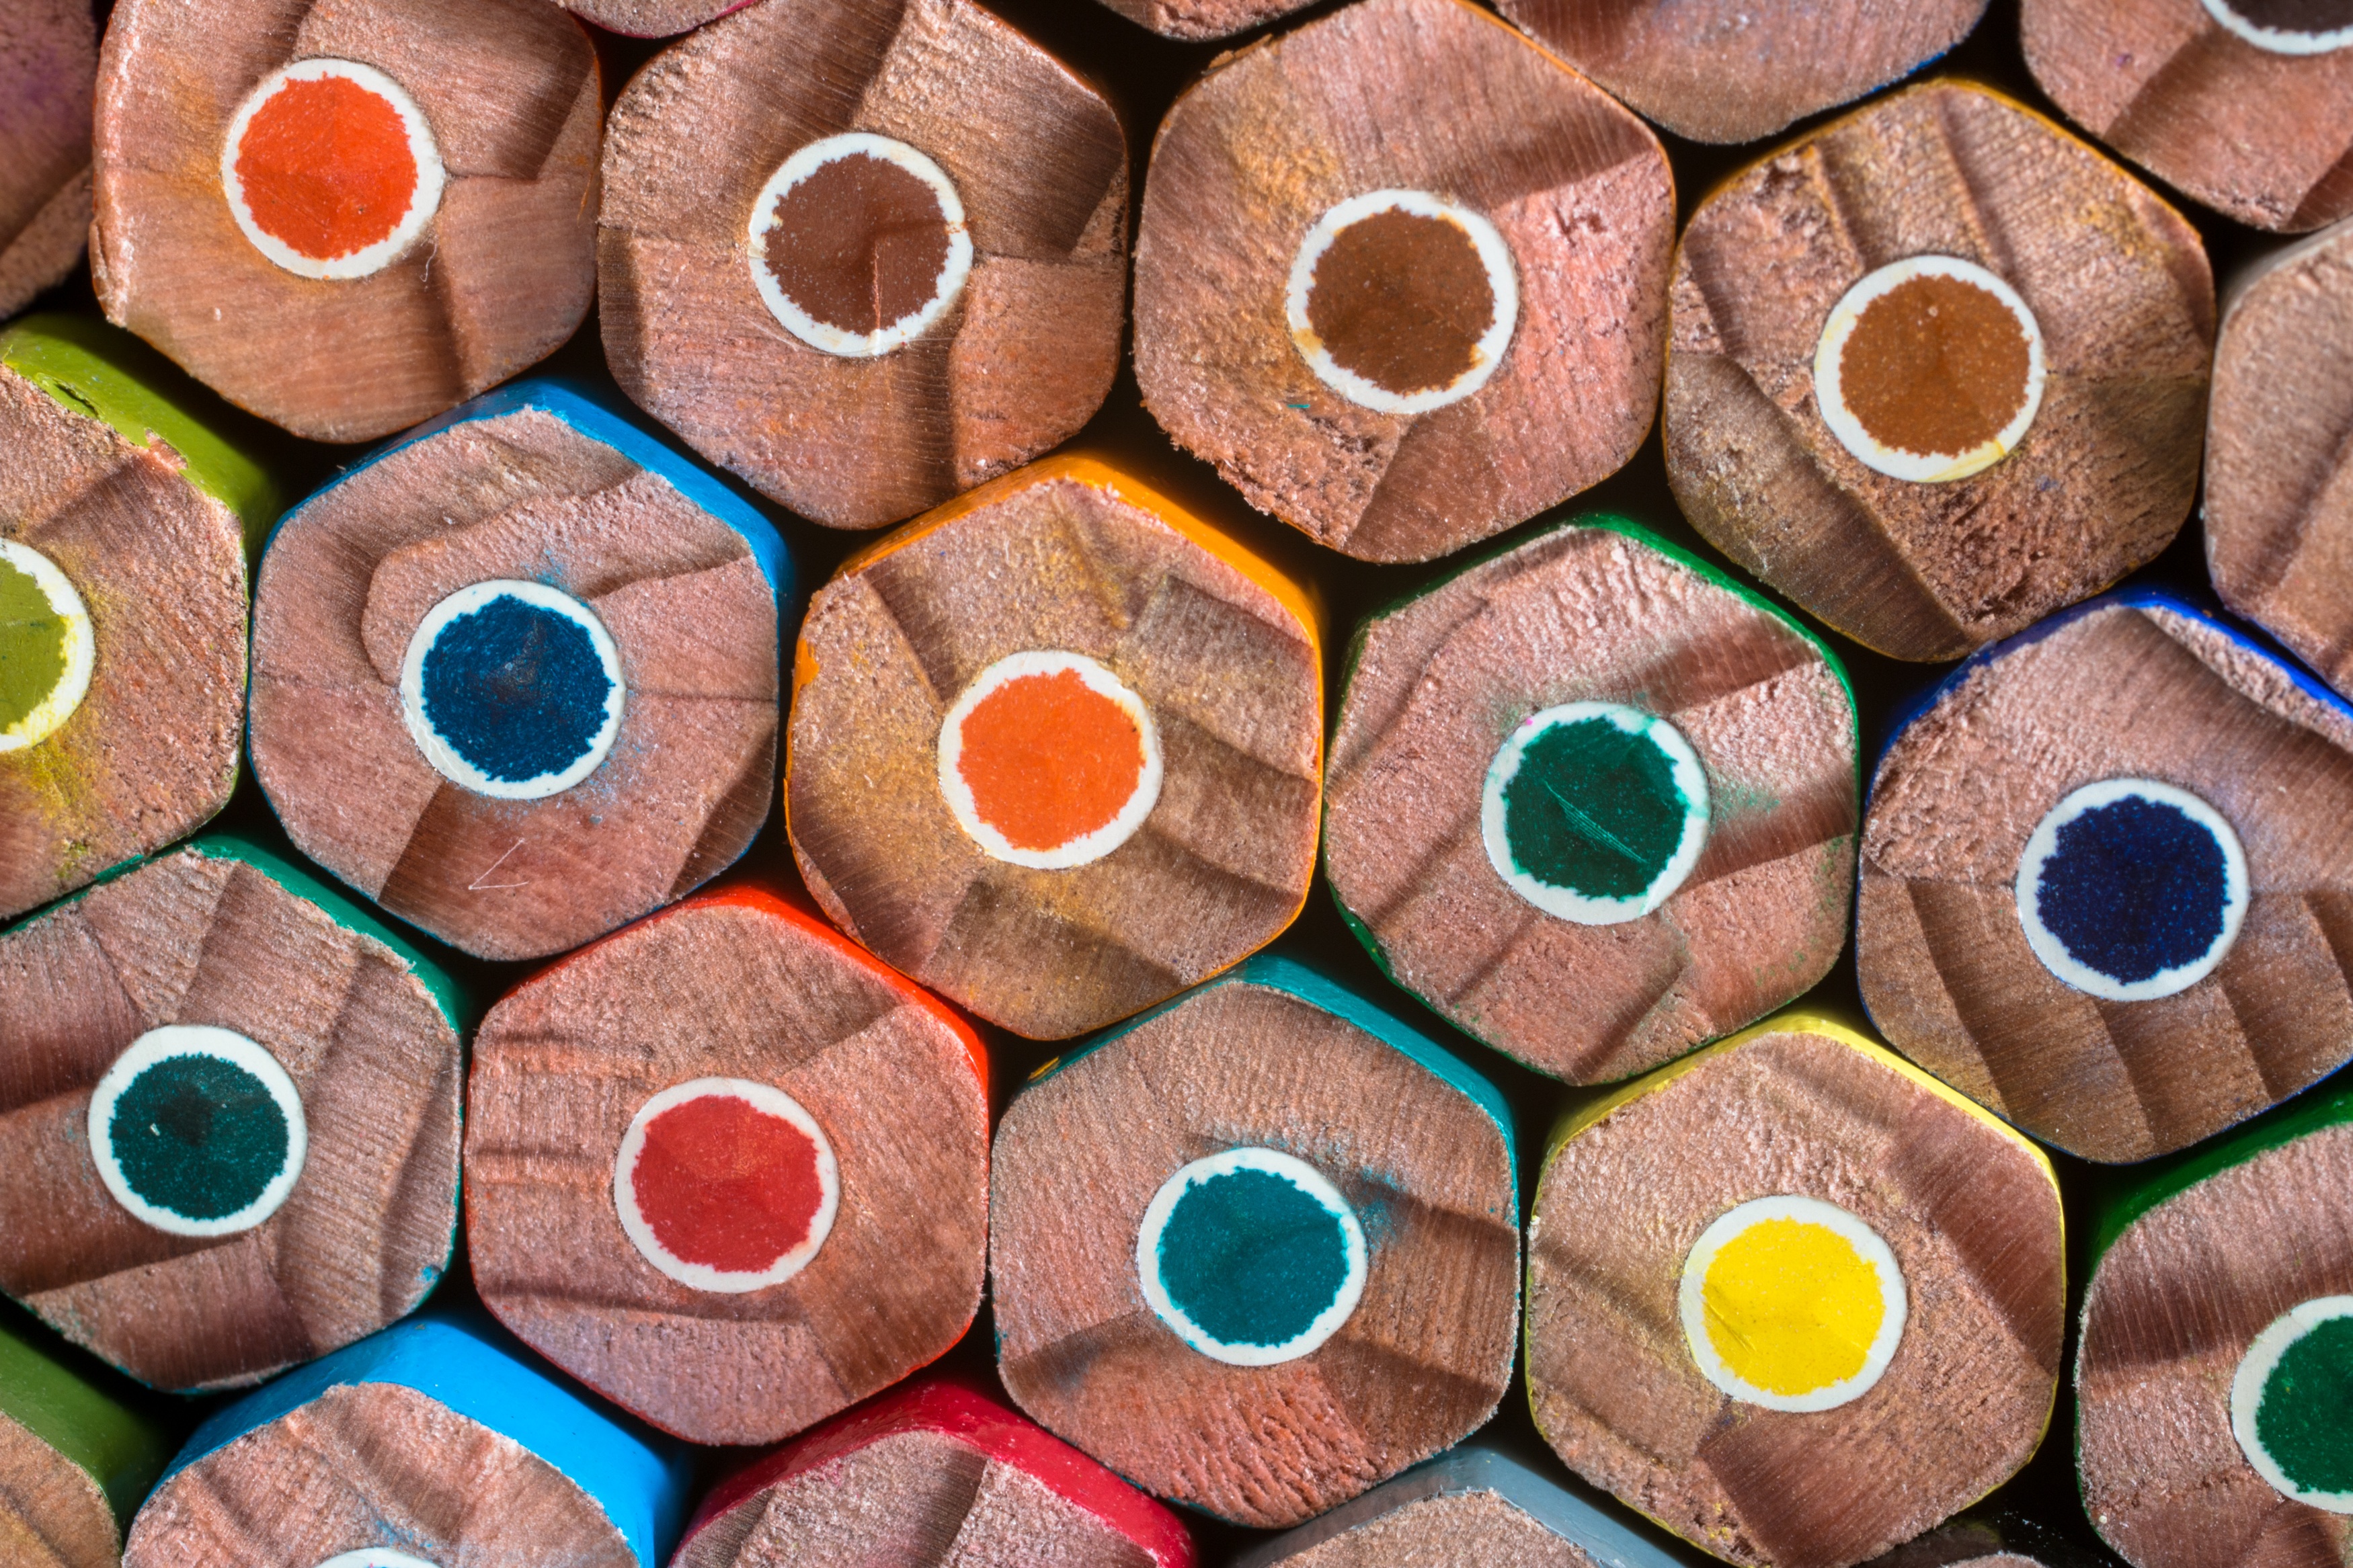
creative, wood, color, paint, material, circle, painting, art, meditation, pens, calming, colored pencils, flooring, imagine, antistress